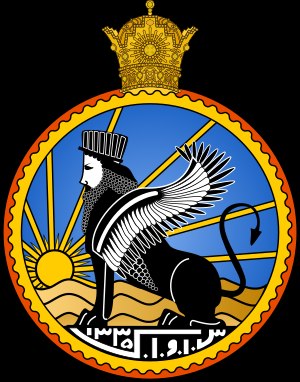
SAVAK
SAVAKs emblem
SAVAK var den nationale sikkerheds- og efterretningstjeneste i Iran fra 1957-1979.